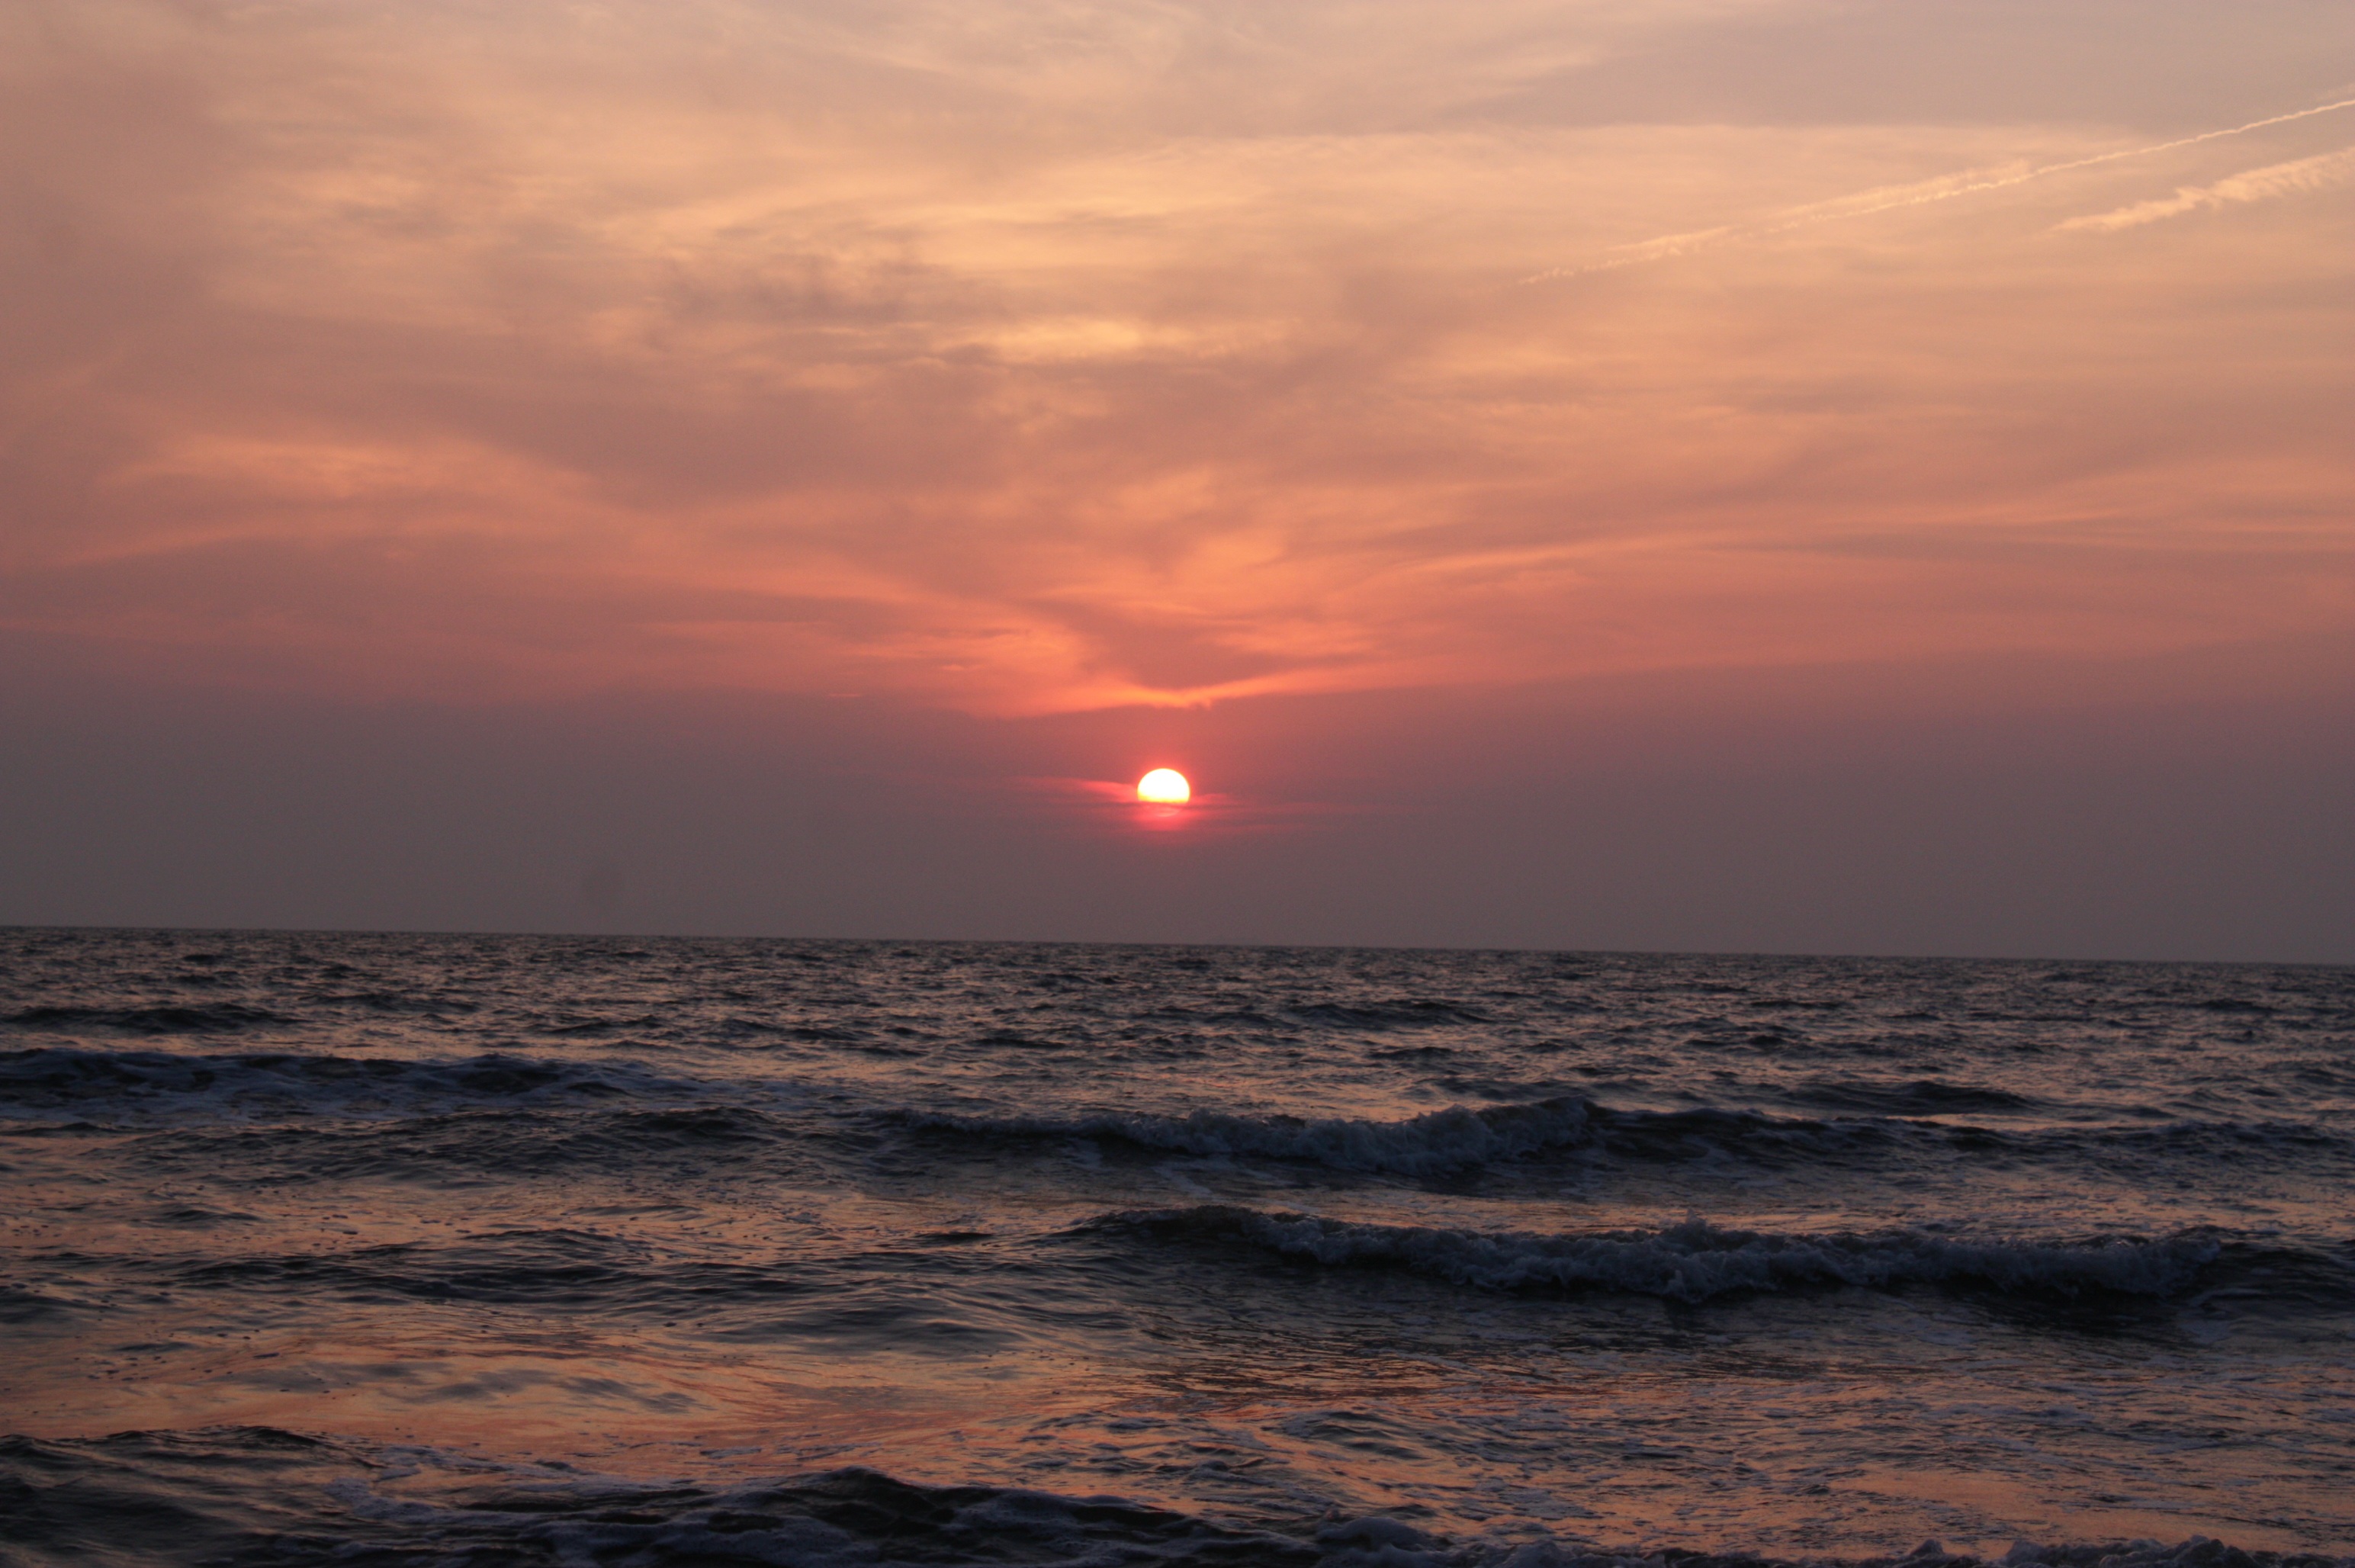
beach, sea, coast, sand, ocean, horizon, cloud, sky, sun, sunrise, sunset, sunlight, morning, shore, wave, dawn, dusk, evening, body of water, baltic sea, afterglow, wind wave